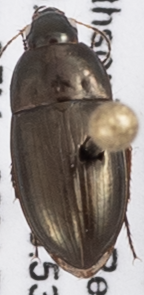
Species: Amara aenea
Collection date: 2021-06-10
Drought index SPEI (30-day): -0.87
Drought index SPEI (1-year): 2.09
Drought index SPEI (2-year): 1.28